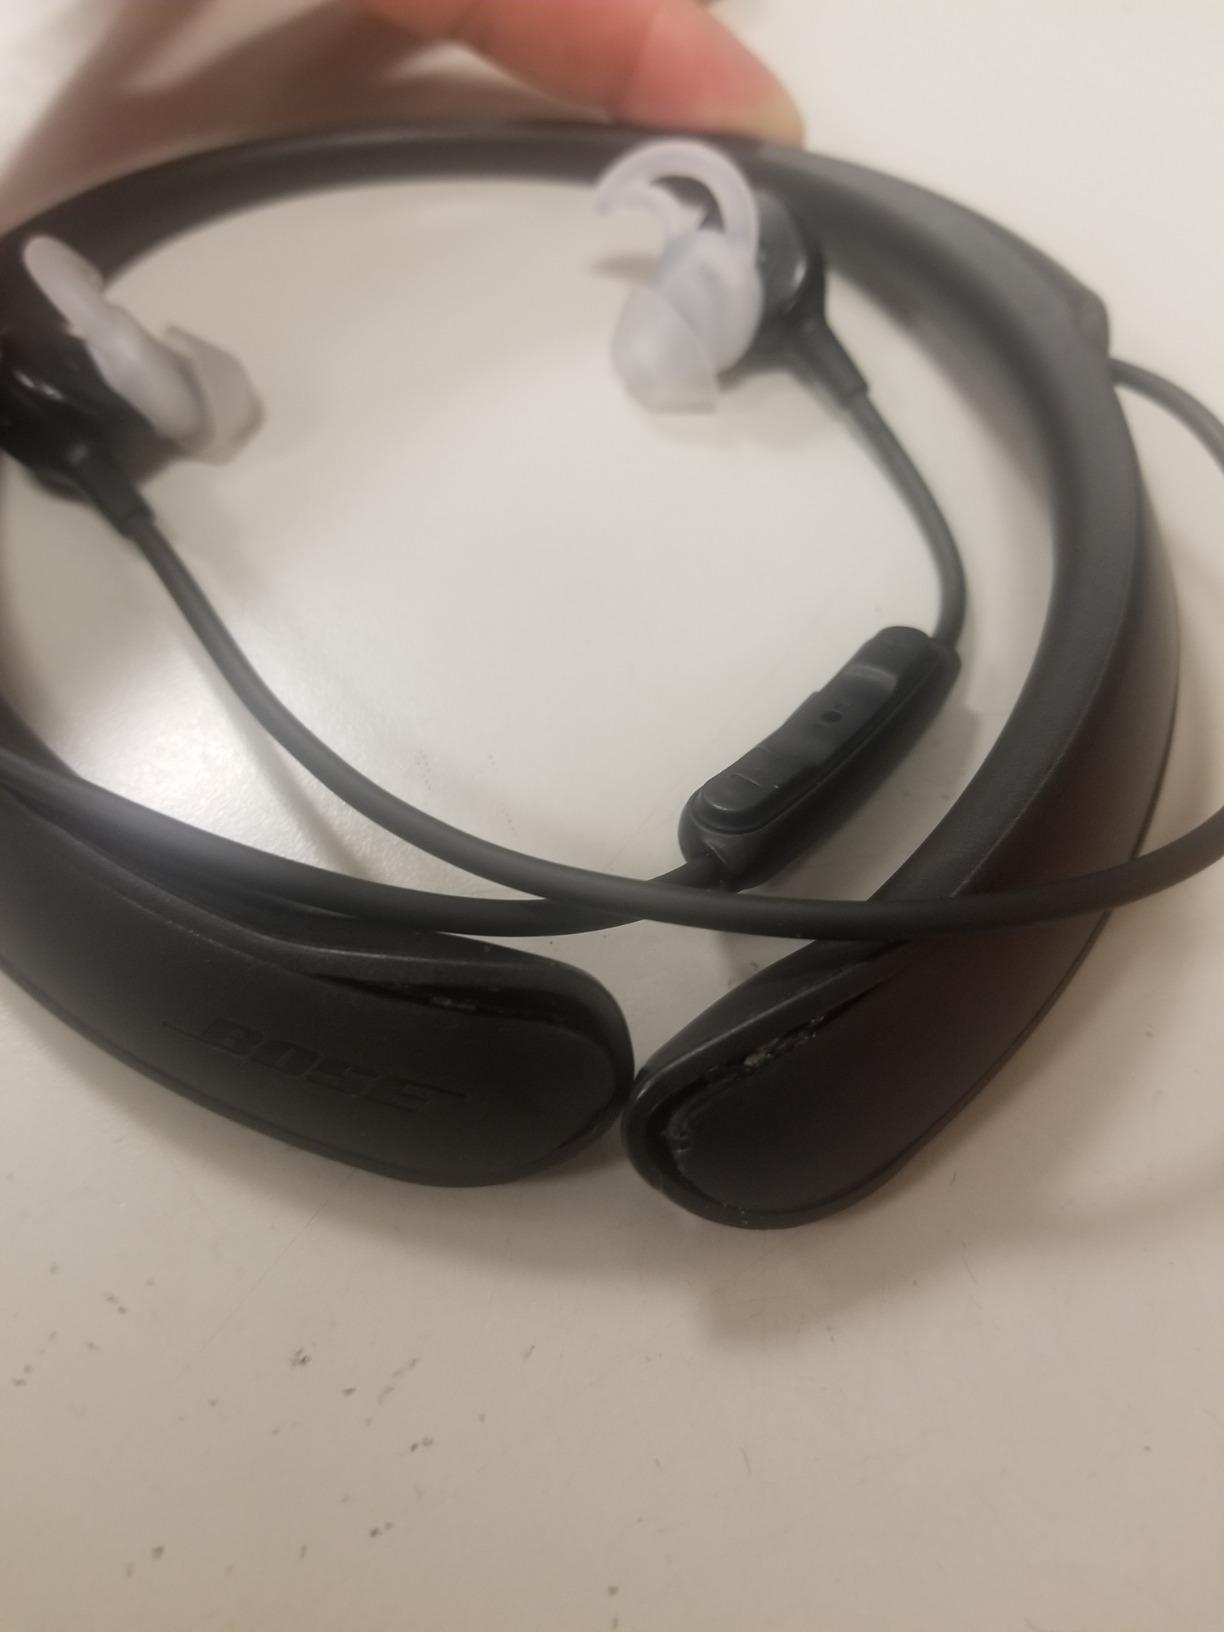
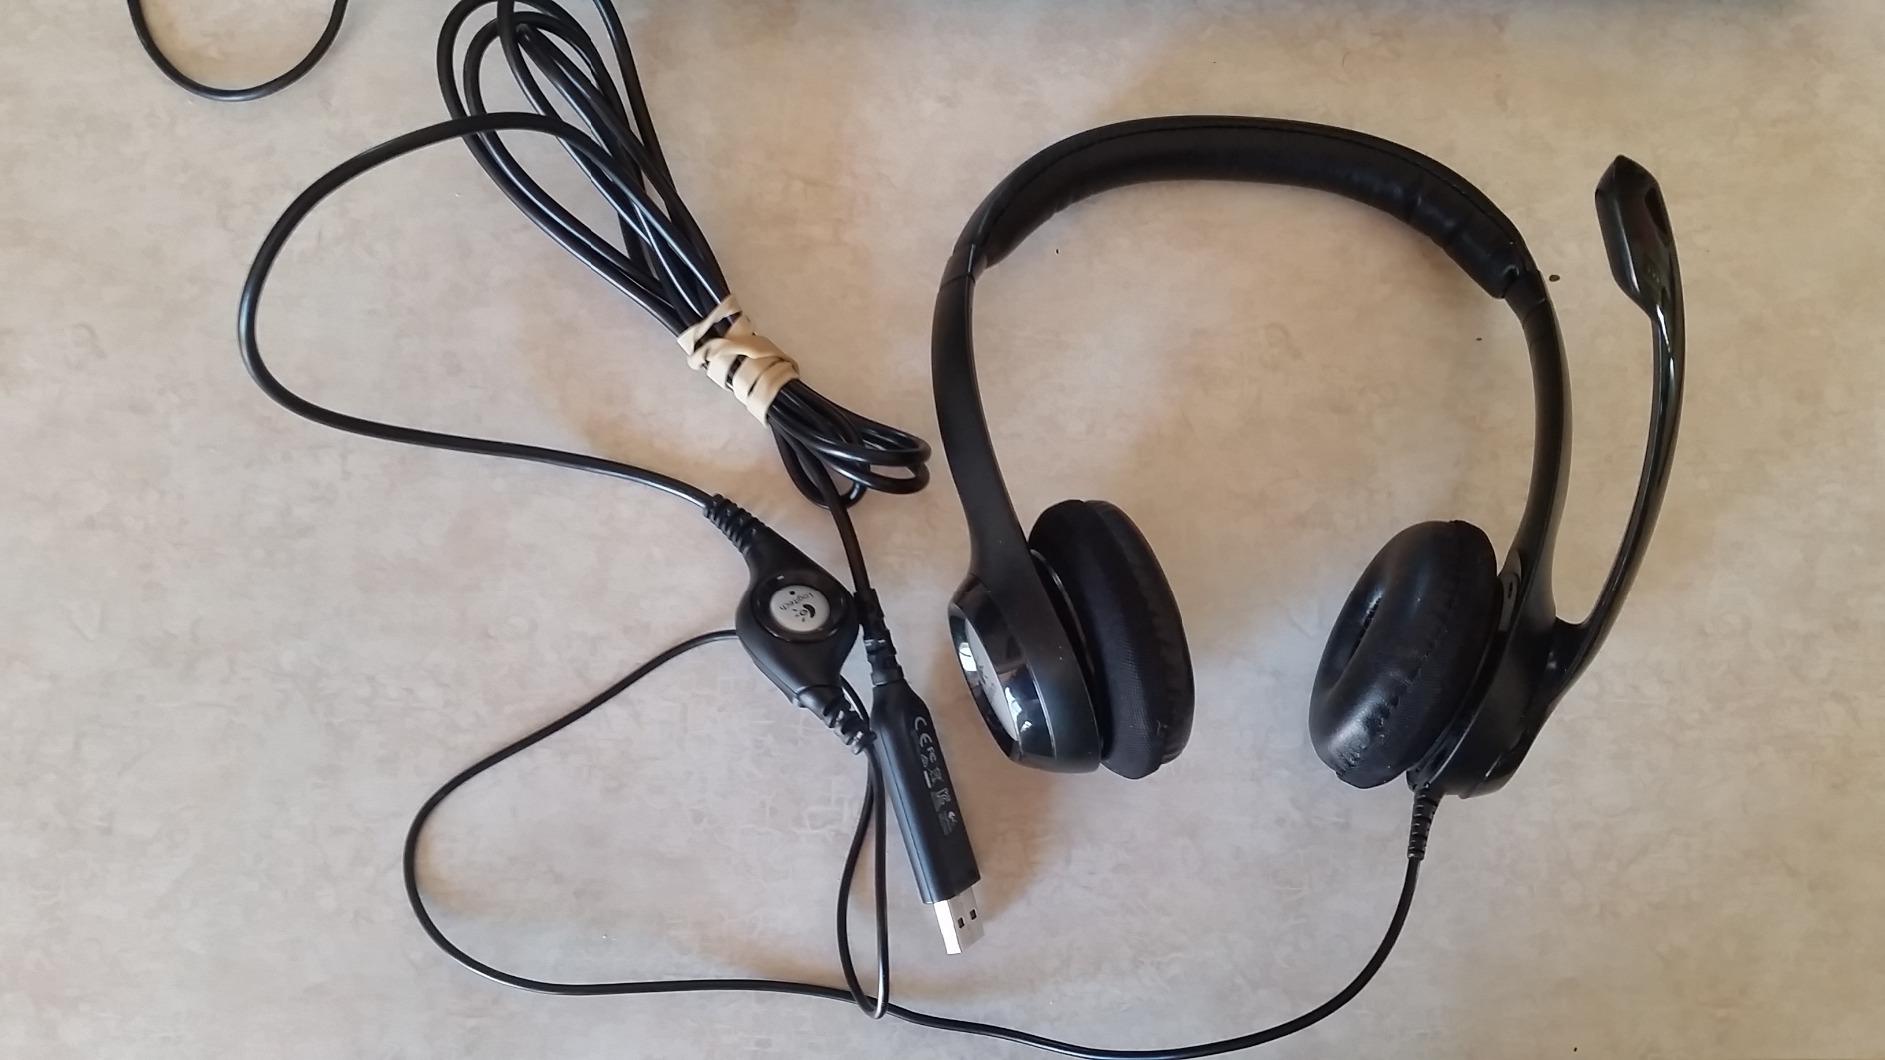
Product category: headphones
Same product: no